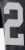
Number: 2